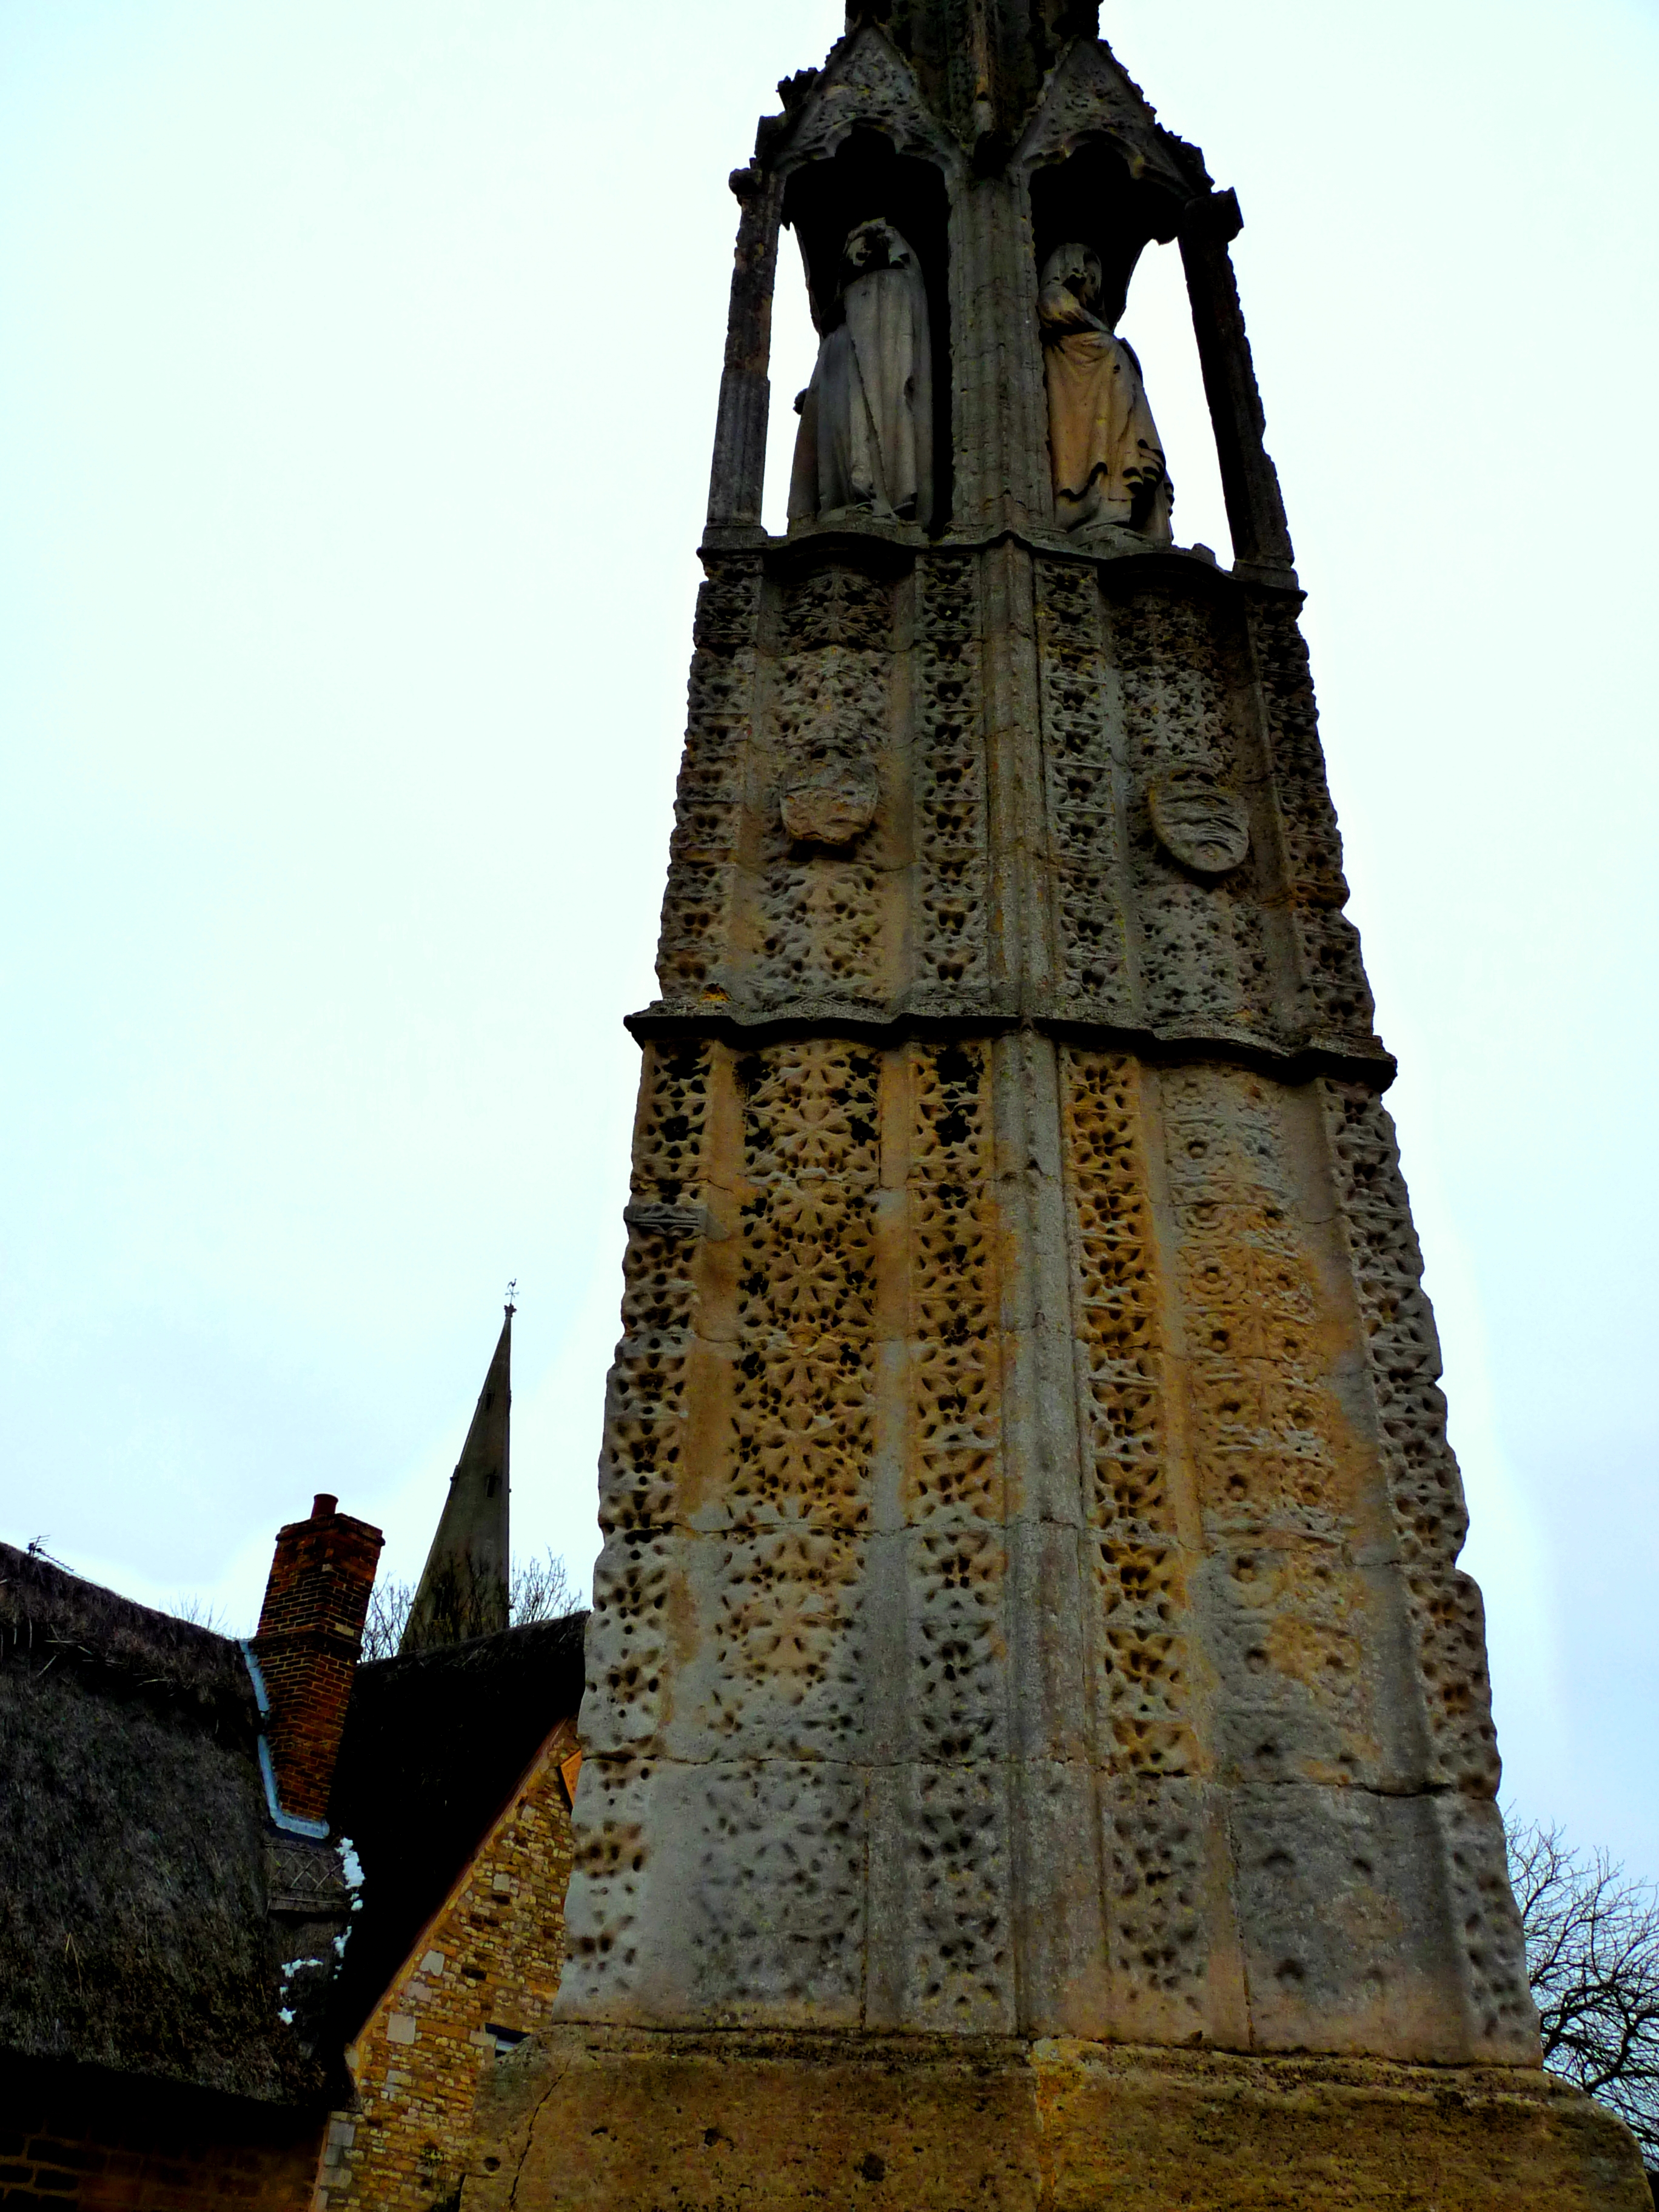
statue, tower, landmark, cross, clock tower, bell tower, england, temple, spire, steeple, shoot, 1, history, eleanor, daily, kings, queens, edward, geddington, ancient history